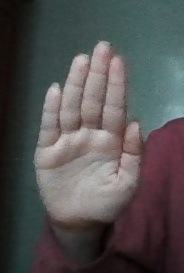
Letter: seen